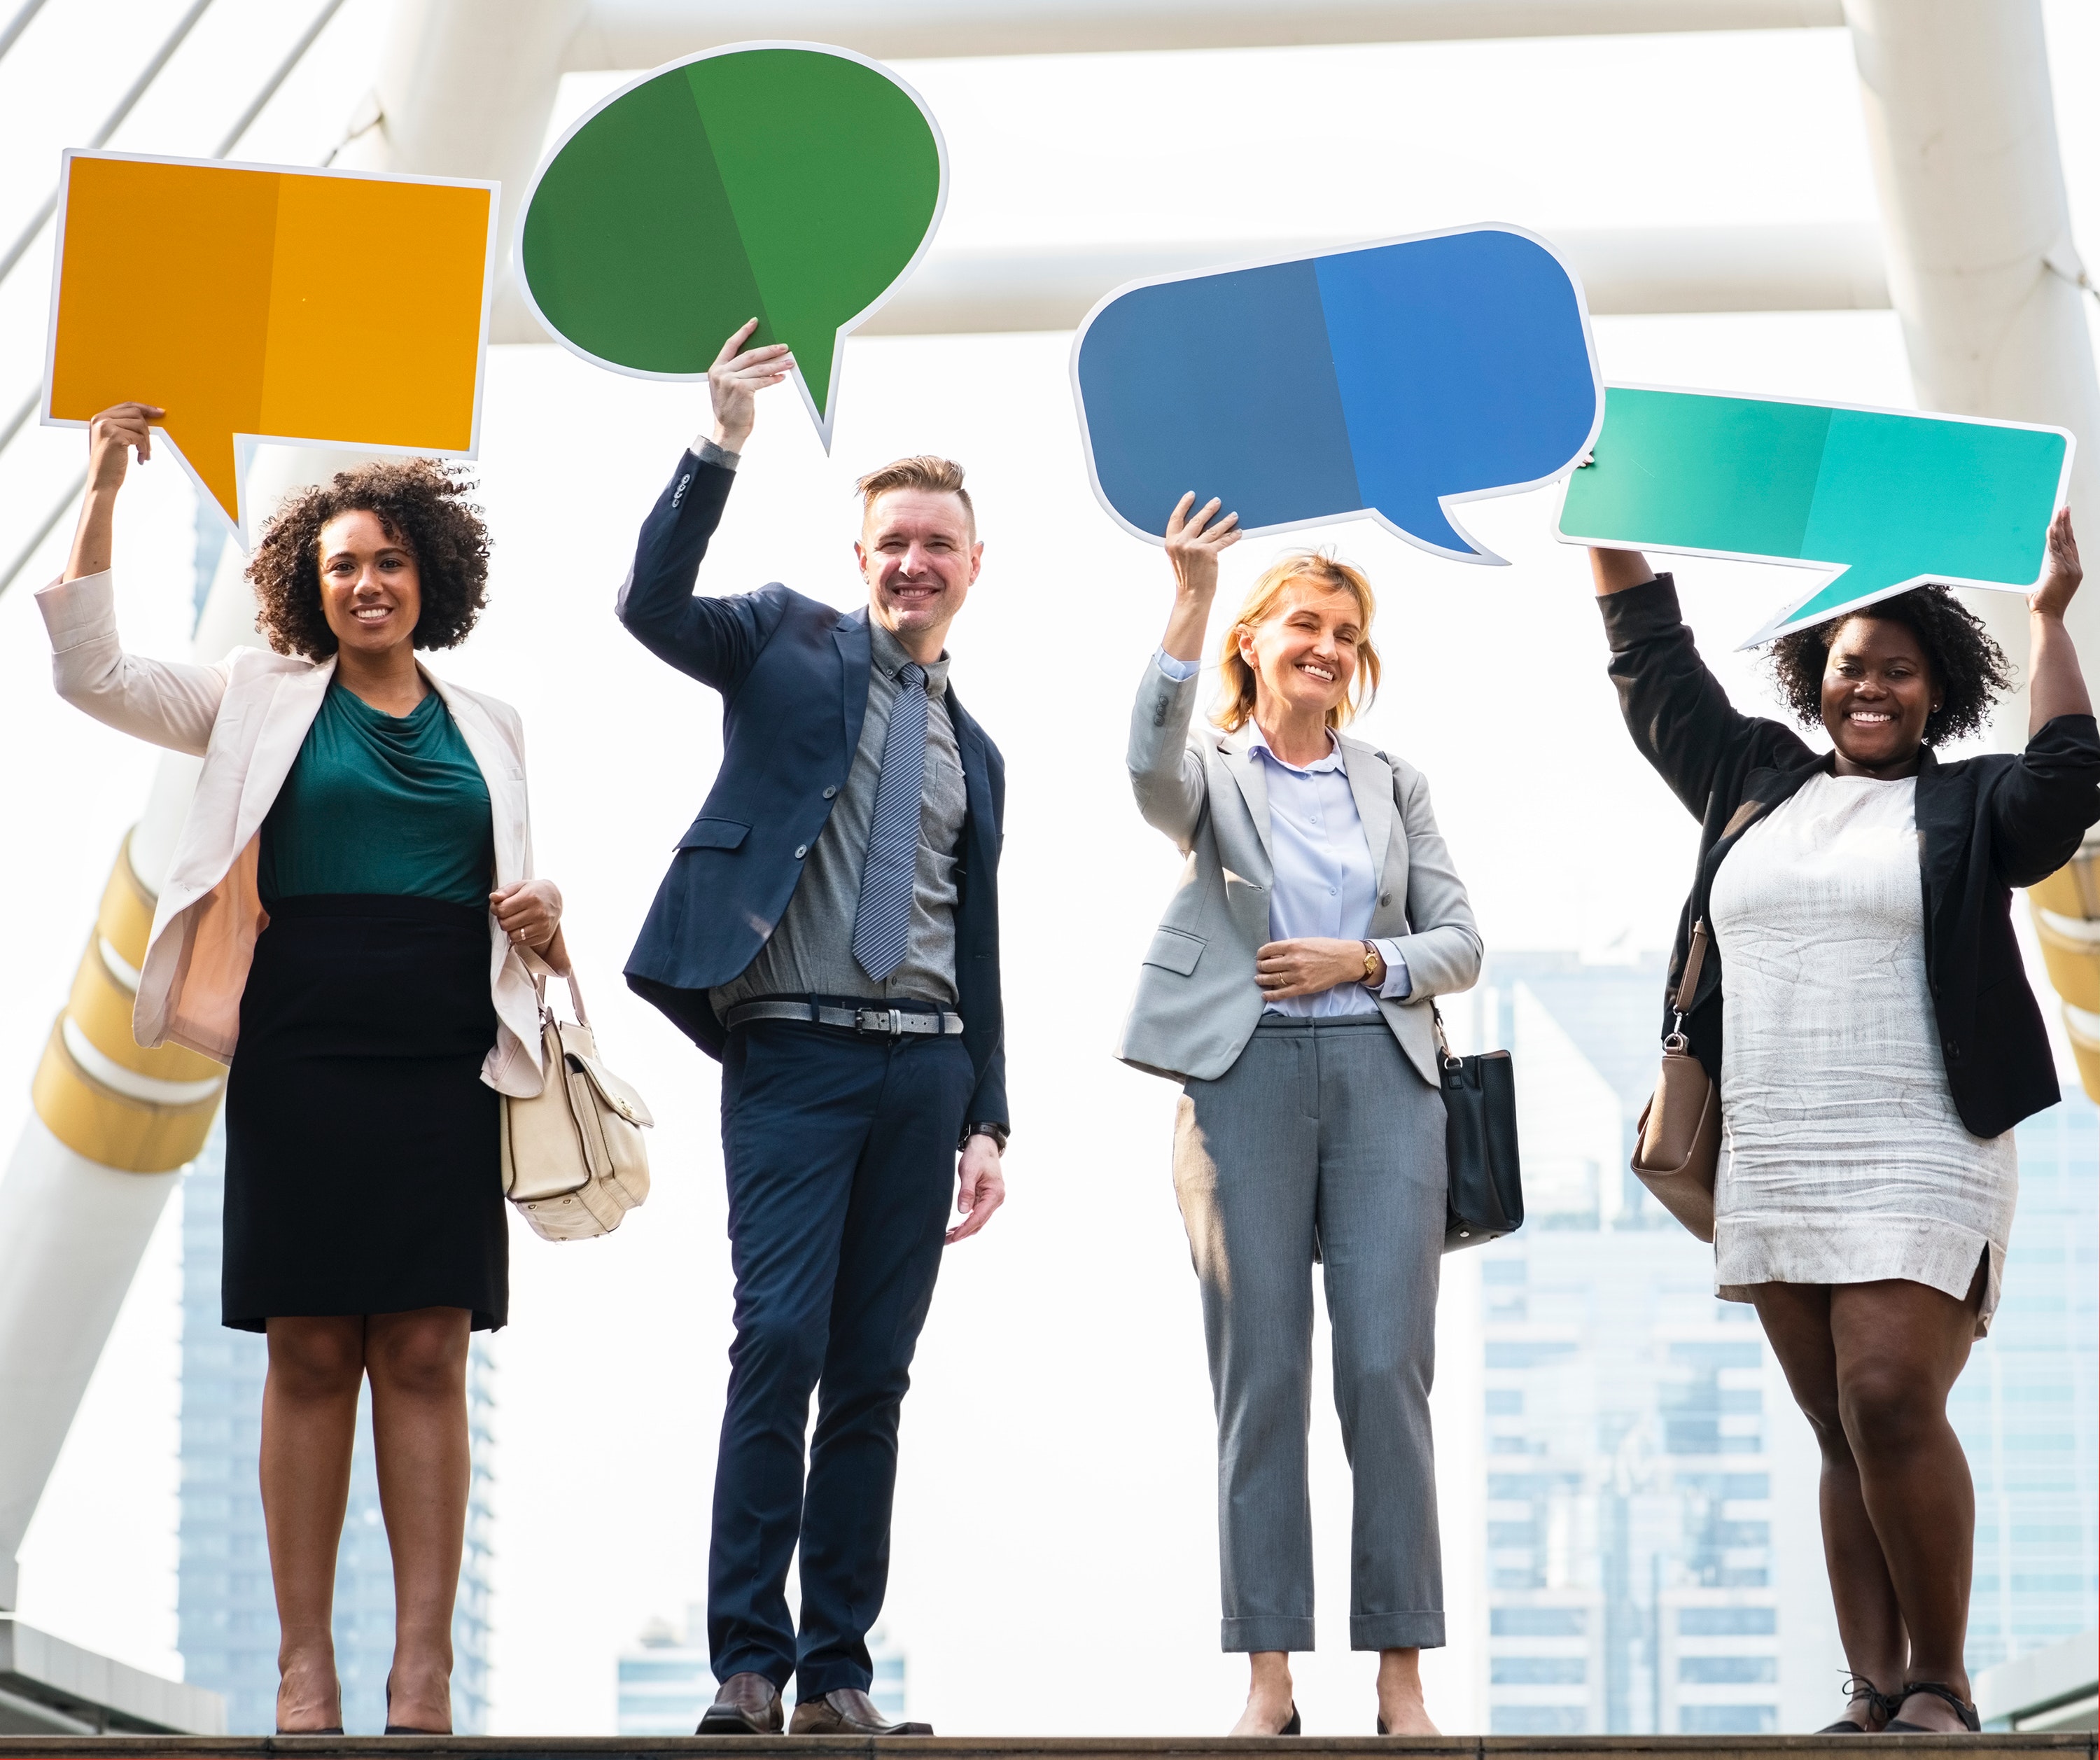
people, youth, fun, job, design, white collar worker, team, illustration, photography, gesture, collaboration, businessperson, tourism, leisure, conversation, fashion accessory, employment, umbrella, travel, business, style